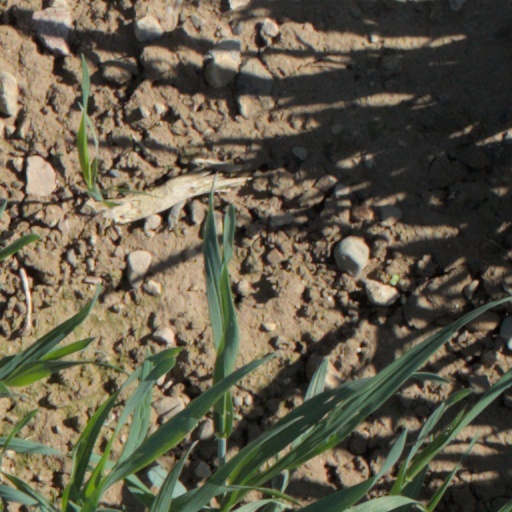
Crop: wheat